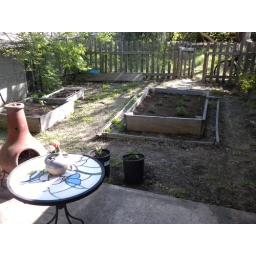
the garden with all the plants in the beds